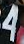
Number: 4